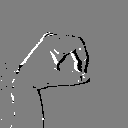
ASL letter: o